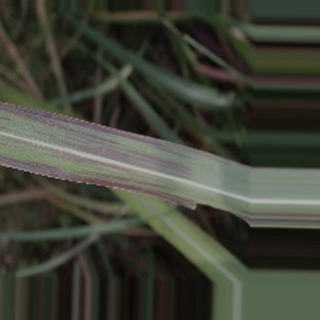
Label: sugarcane_bacterial_blight